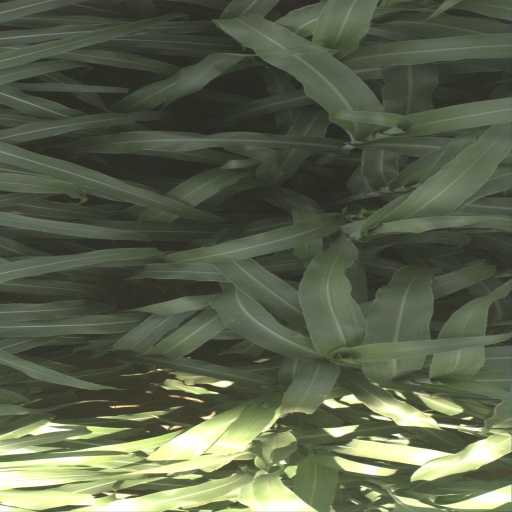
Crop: sorghum